3rd Battalion Massachusetts Rifles

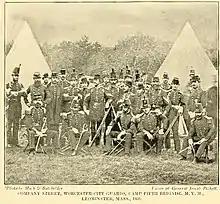
Members of the Worcester City Guards, a company of Massachusetts Militia, in 1860

At the start of the Civil War, the 3rd Battalion consisted of three militia companies headquartered in Worcester, Massachusetts. On April 19, 1861, one week after Confederate forces fired on Fort Sumter, Major Devens ordered his battalion to assemble in Worcester to prepare for active service. On April 20, the three companies formed up in front of Worcester City Hall. The same day, Devens received orders from Governor John Andrew to depart for Washington, D.C.